Jericho, Oxford

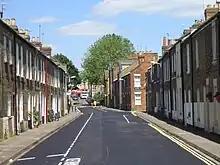
Cranham Street, looking east.

Originally an industrial area, Jericho grew because of its proximity to the Oxford Canal, which arrived in 1790. The Eagle Ironworks (now redeveloped into apartments), wharves and the Oxford University Press were based there and its residential streets are mostly 'two-up, two-down' Victorian workers' houses. With back streets of 19th century terraced housing and many restaurants, it has become a popular area for student and London commuter accommodation.